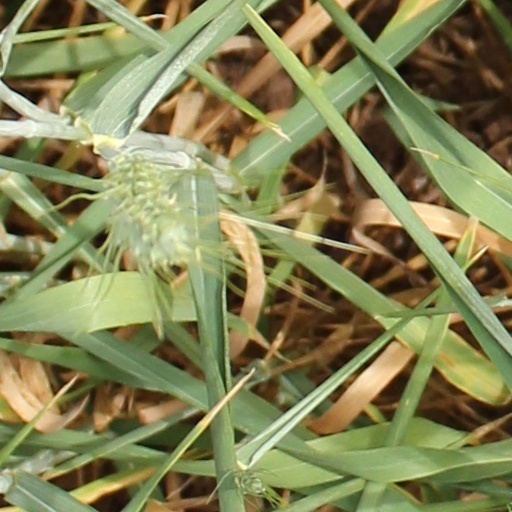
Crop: wheat